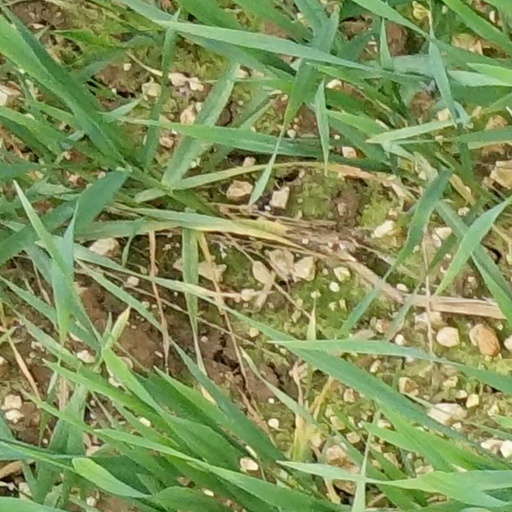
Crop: wheat